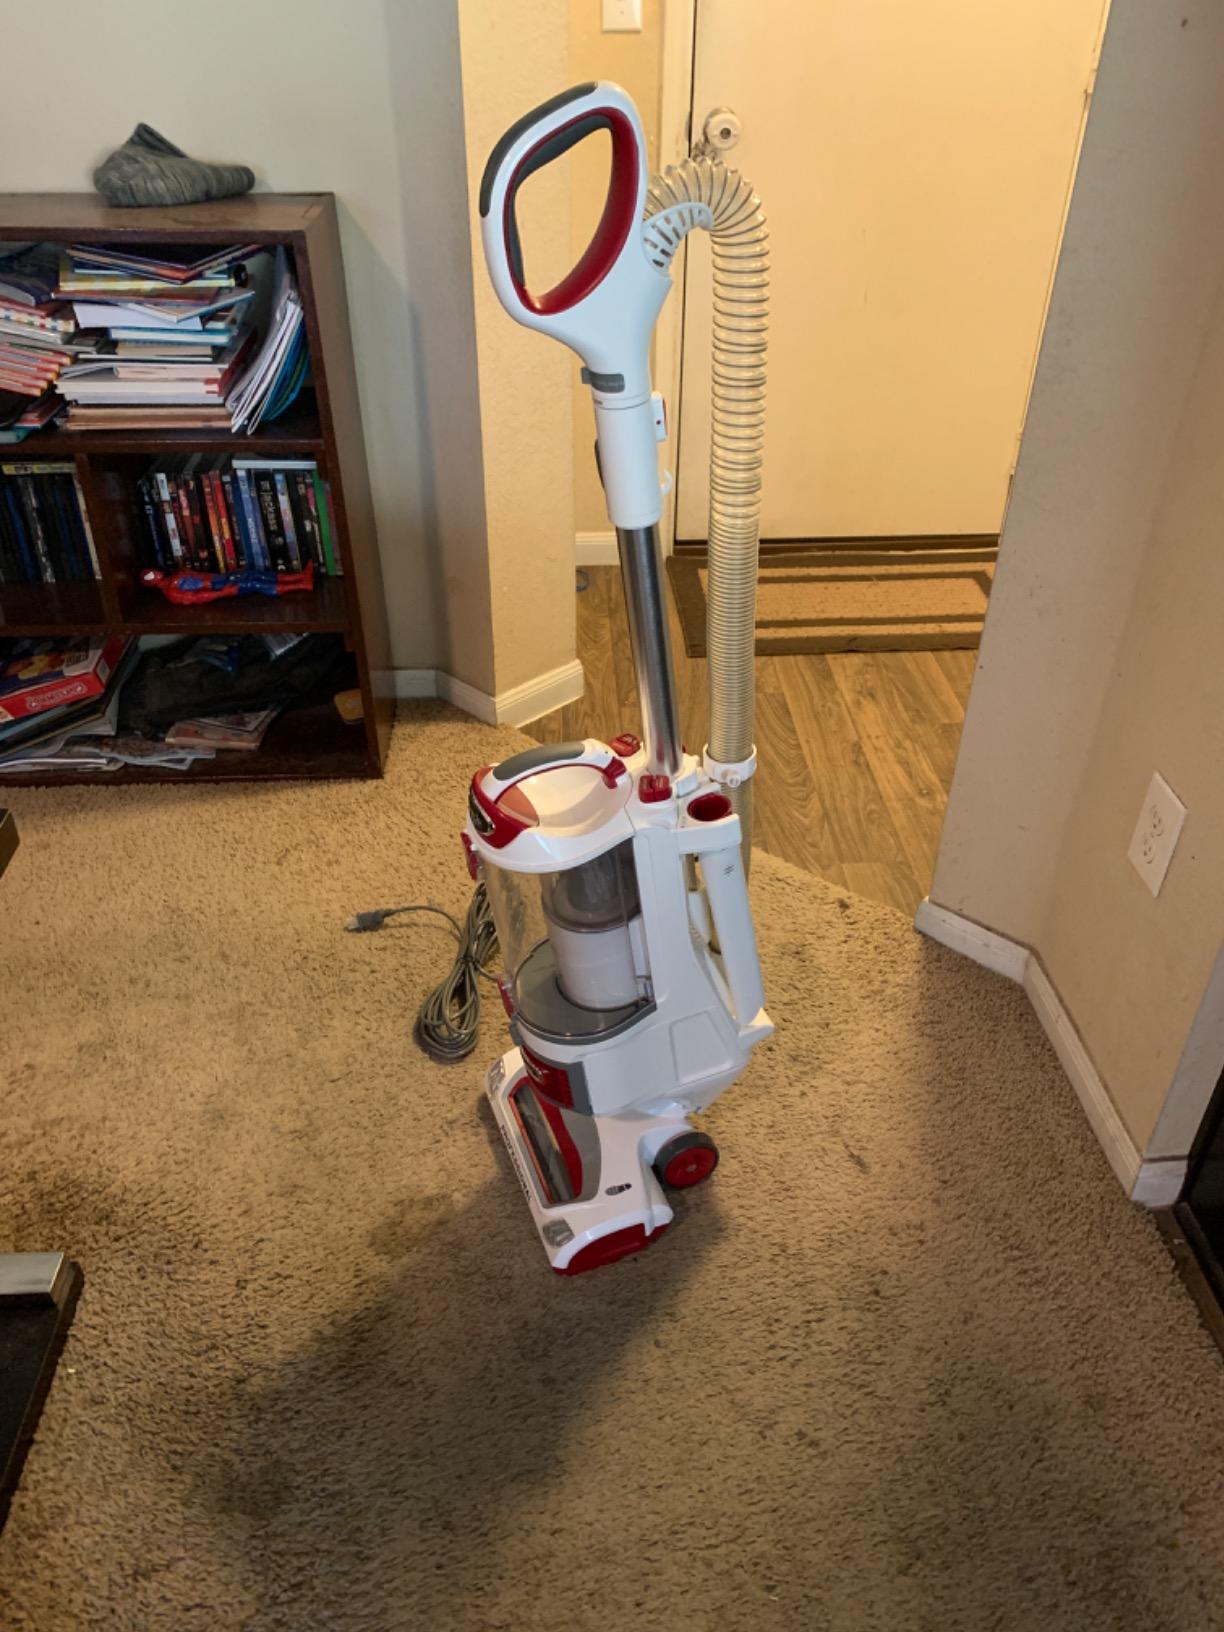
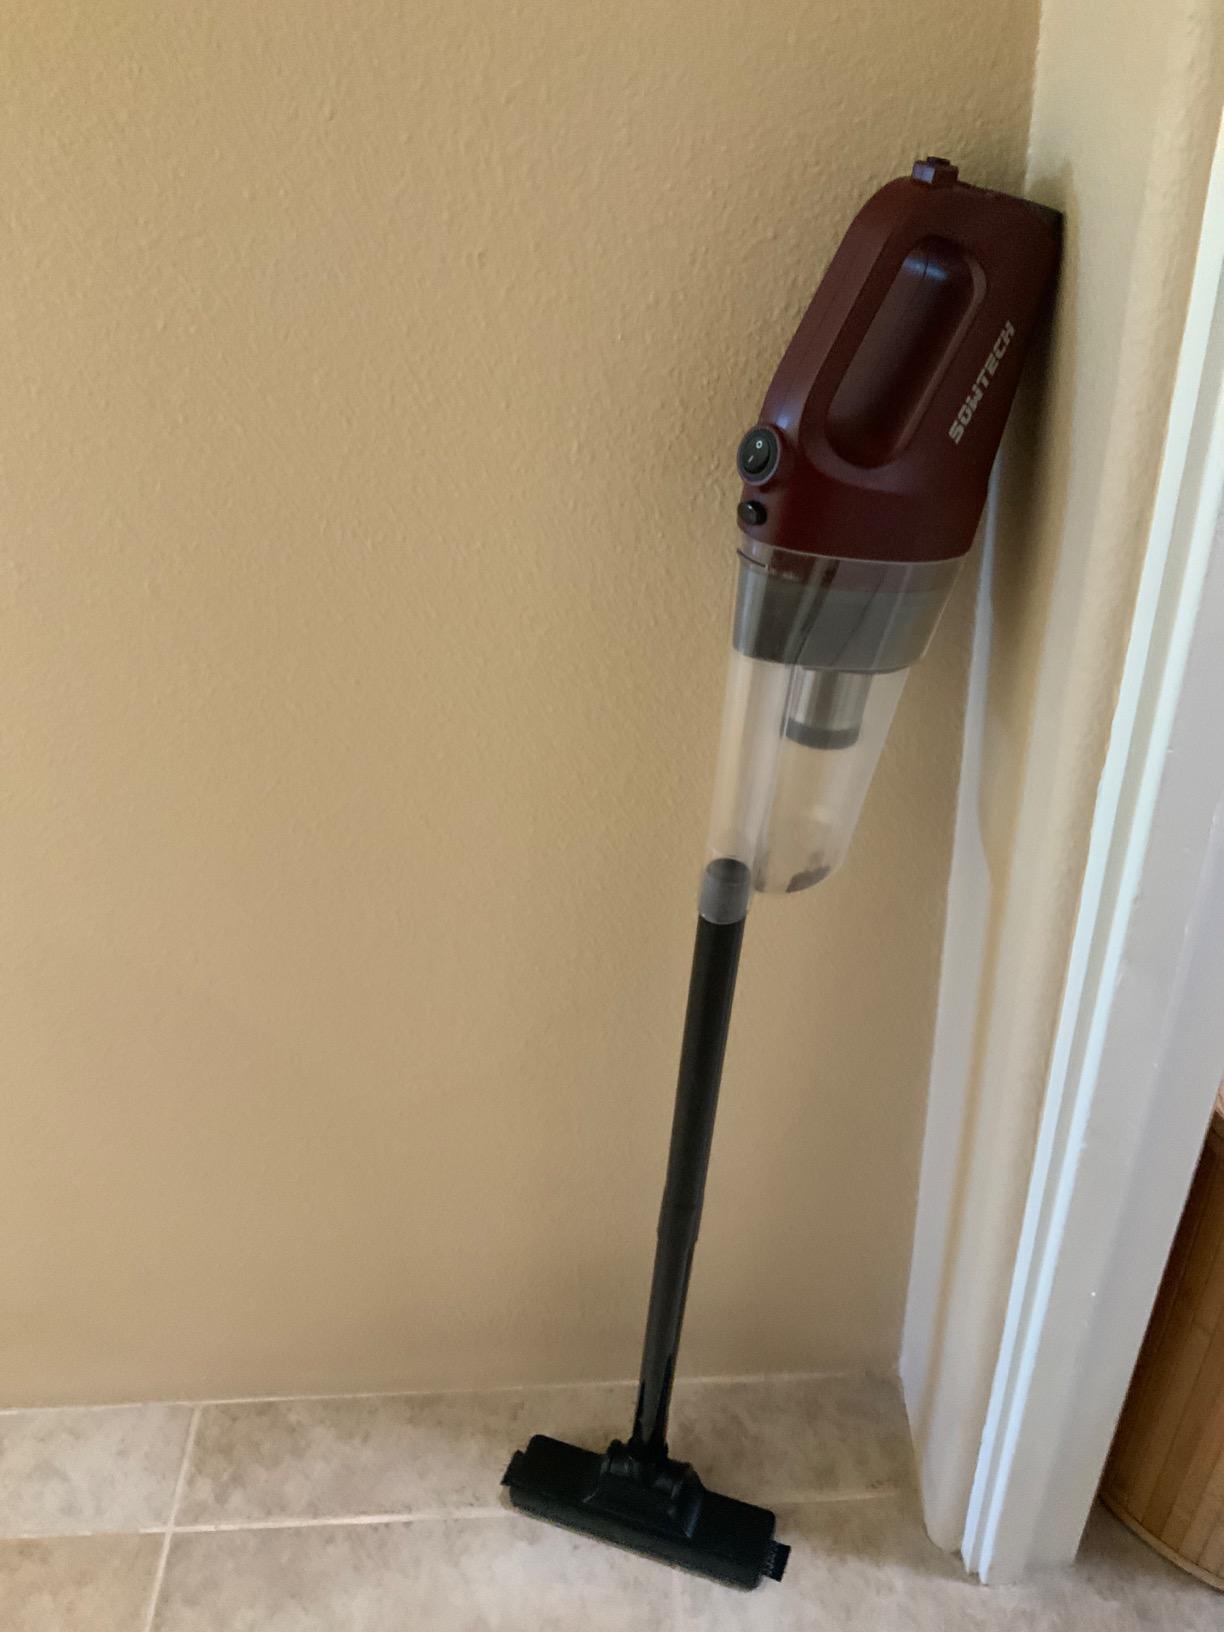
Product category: items_vacuum
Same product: no